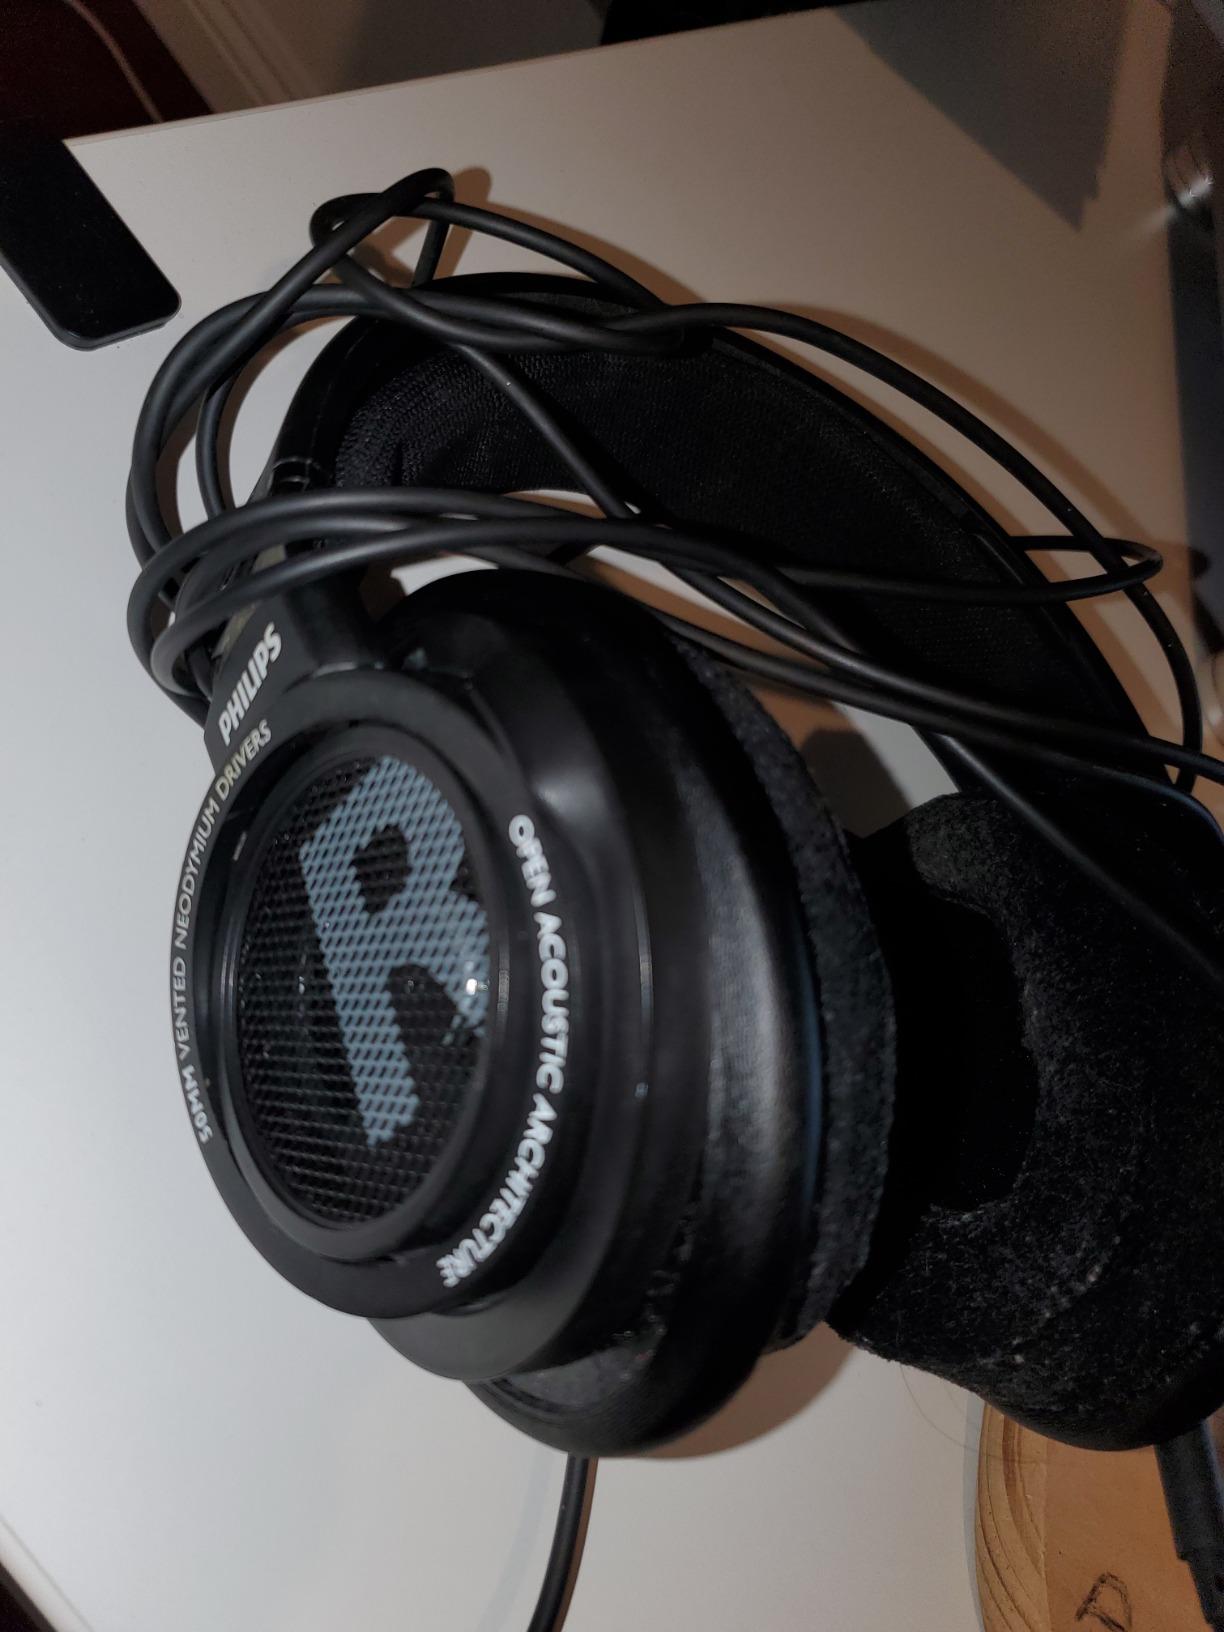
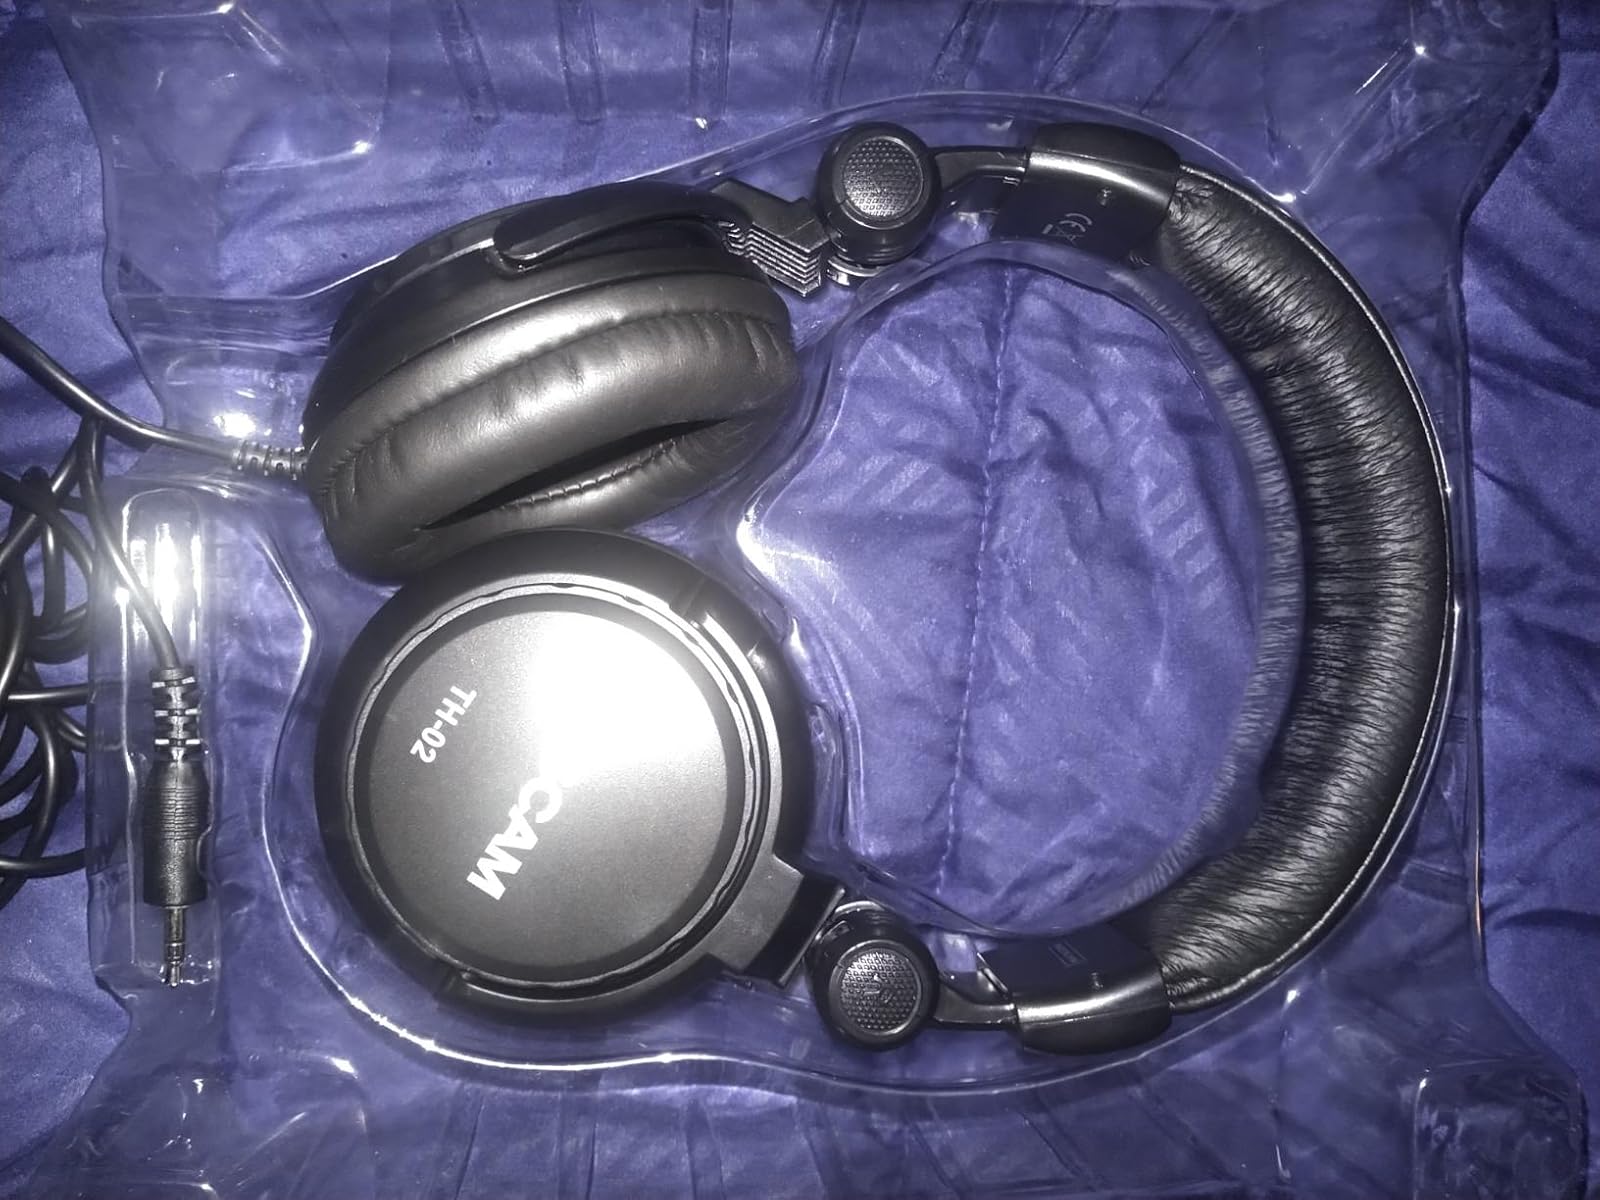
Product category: headphones
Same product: no